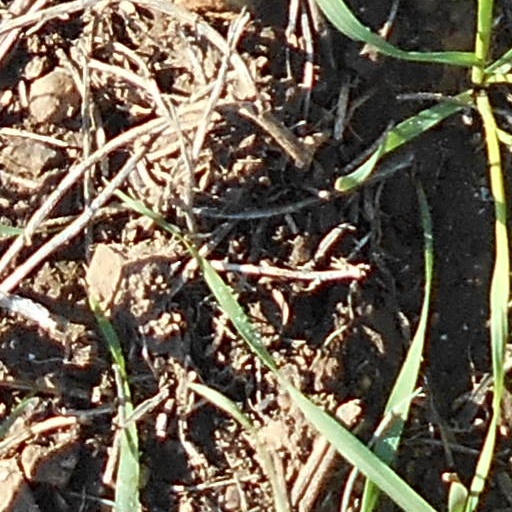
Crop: wheat